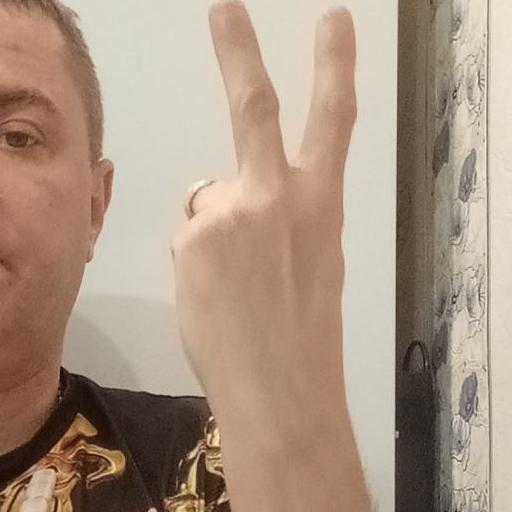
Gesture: peace_inverted